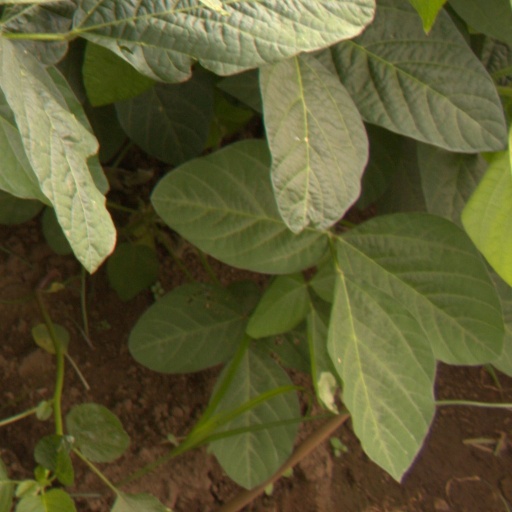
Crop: soybean